Asymmetric addition of alkenylmetals to aldehydes

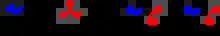
Asymmetric addition of alkenylmetals to aldehydes

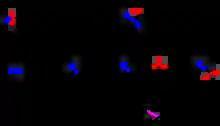
(a) Asymmetric addition of alkenylzinc to aldehyde in the total synthesis of muscone. (b) Detailed steps for the reaction. Structure of the ligand and the proposed transition state for the key addition reaction are shown.

Asymmetric addition of alkenylmetals to aldehydes is a chemical reaction in enantioselective synthesis that reacts an alkenylmetal with an aldehyde to give an allyl alcohol (Figure "Asymmetric addition of alkenylmetals to aldehydes"). The stereoselectivity in the reaction is typically controlled by the asymmetric ligands used providing a strategy to introduce controlled asymmetry into the molecule. Controlled molecular asymmetry (or enantioselectivity) is crucial for controlling the bioactivity of the synthesized molecules and demanded by drug authorities in drug synthesis. In this case the ligands chelate to the transition metal to create a chiral environment which enables the selective formation of a particular enantiomer. Various transition metals such as Zinc, Nickel, Chromium, and Rhodium have been used in this reaction.